Iceberg that sank the Titanic

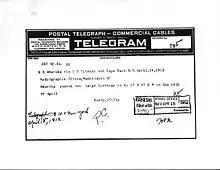
The marconigram sent from "Amerika", which came to the Hydrographic Office in Washington via Titanic and Cape Race. It reported that two icebergs seen by the ship at a certain spot on 14 April.

The first report came on 12 April at 17:46 from the French ship "La Touraine", stating that it had sighted thick field ice itself, and that there were ice warnings from the "Paris" as well, which had seen field ice and two icebergs. On 13 April, "Titanic" encountered the Furness-Withy steamer "Rappahannock", which was heading east. Whether the steamer actually reported an ice field to "Titanic" by Morse lamp (as some authors claim) is disputed. It was later reported in a newspaper that the "Rappahannock" had been damaged in an ice field, but the chief officer of the "Rappahannock" did not mention that he had reported this to "Titanic".